Enguerrand de Monstrelet

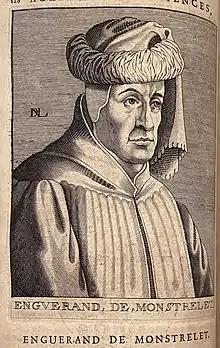
Enguerrand de Monstrelet

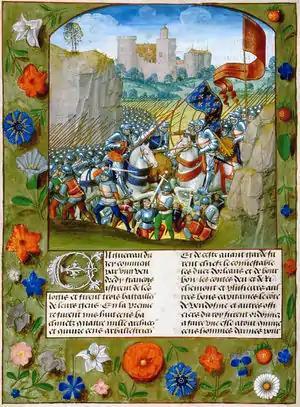
The Battle of Agincourt from Enguerrand de Monstrelet's "Chronique de France", shown in a miniature by Master of the Prayer Books of around 1500

Enguerrand de Monstrelet ( 1400 – 20 July 1453) was a French chronicler. He was born in Picardy, most likely into a family of the minor nobility.